Metro Tasmania

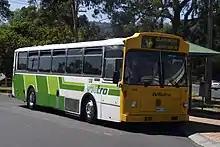
A Scania N113 VOV1 sporting the green livery with the later-added yellow front.

Metro maintains three large-sized depots, one each in Hobart (Derwent Park), Launceston and Burnie. These depots house Metro's buses and managerial operations, with Hobart being the central office. Each depot contains refuelling and workshop services.